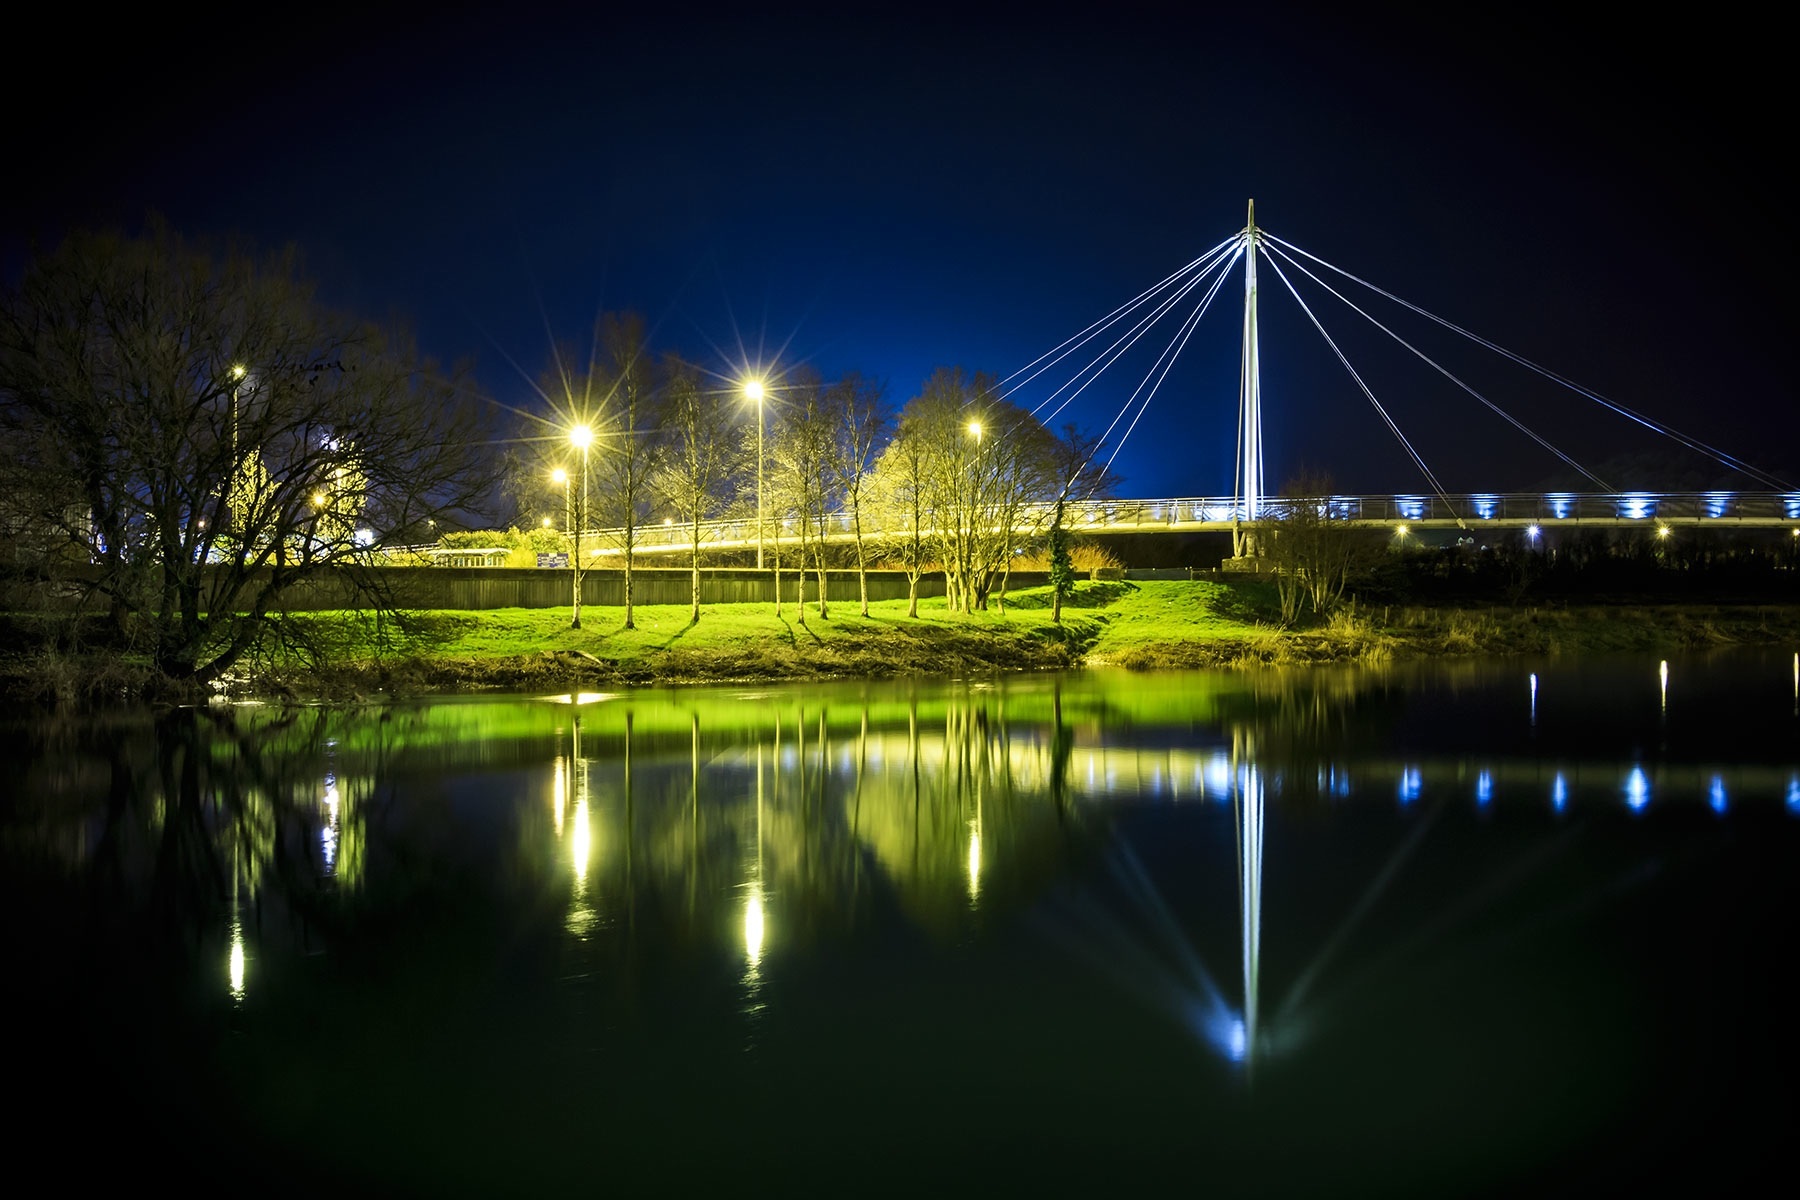
light, architecture, bridge, skyline, night, sunlight, view, river, cityscape, travel, dusk, evening, reflection, landmark, darkness, lighting, stadium, illuminated, outdoors, cable stayed bridge